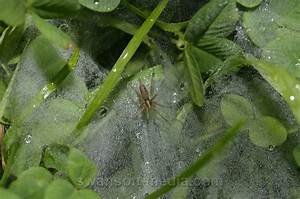
Label: spider